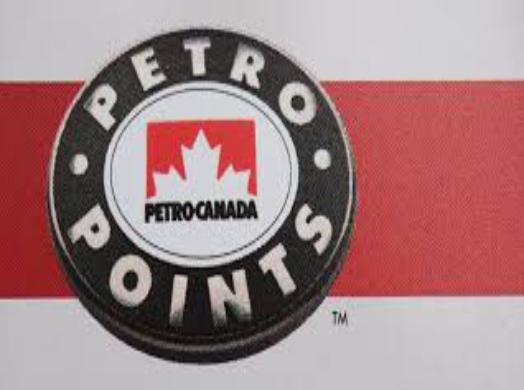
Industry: Transportation